Haroun and the Sea of Stories

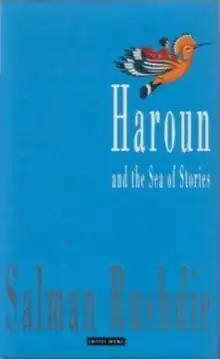
Cover of the first edition

Haroun and the Sea of Stories is a 1990 children's novel by Salman Rushdie. It is Rushdie's fifth major publication and followed "The Satanic Verses" (1988). It is a phantasmagorical story that begins in a city so miserable and ruinous that it has forgotten its name.